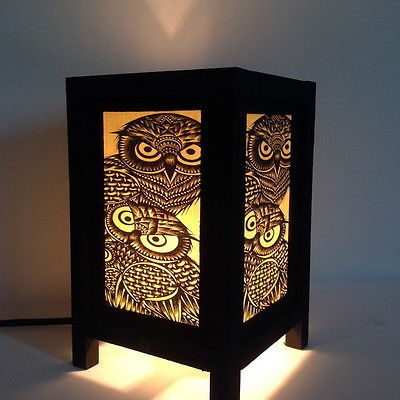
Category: lamp